Leon Grange No. 795

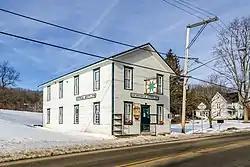

Leon Grange No. 795, also known as the Aiken-Silvernail House, is a historic home located at Leon in Cattaraugus County, New York. It was built in 1903–1904, and is a two-story, three bay by four bay, frame building. It has a gable roof and is sheathed in clapboard siding. The building has housed the Leon Historical Society since 1977.